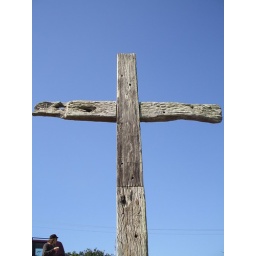
cross against the sky 2